Fuhrman tapes

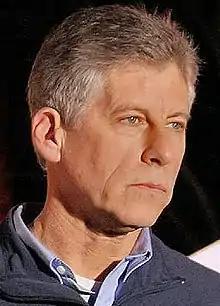
Mark Fuhrman, the LAPD officer recorded by Laura McKinny in the tapes

Screenwriter Laura Hart McKinny was interested in writing a screenplay and a novel about the experience of women police officers.